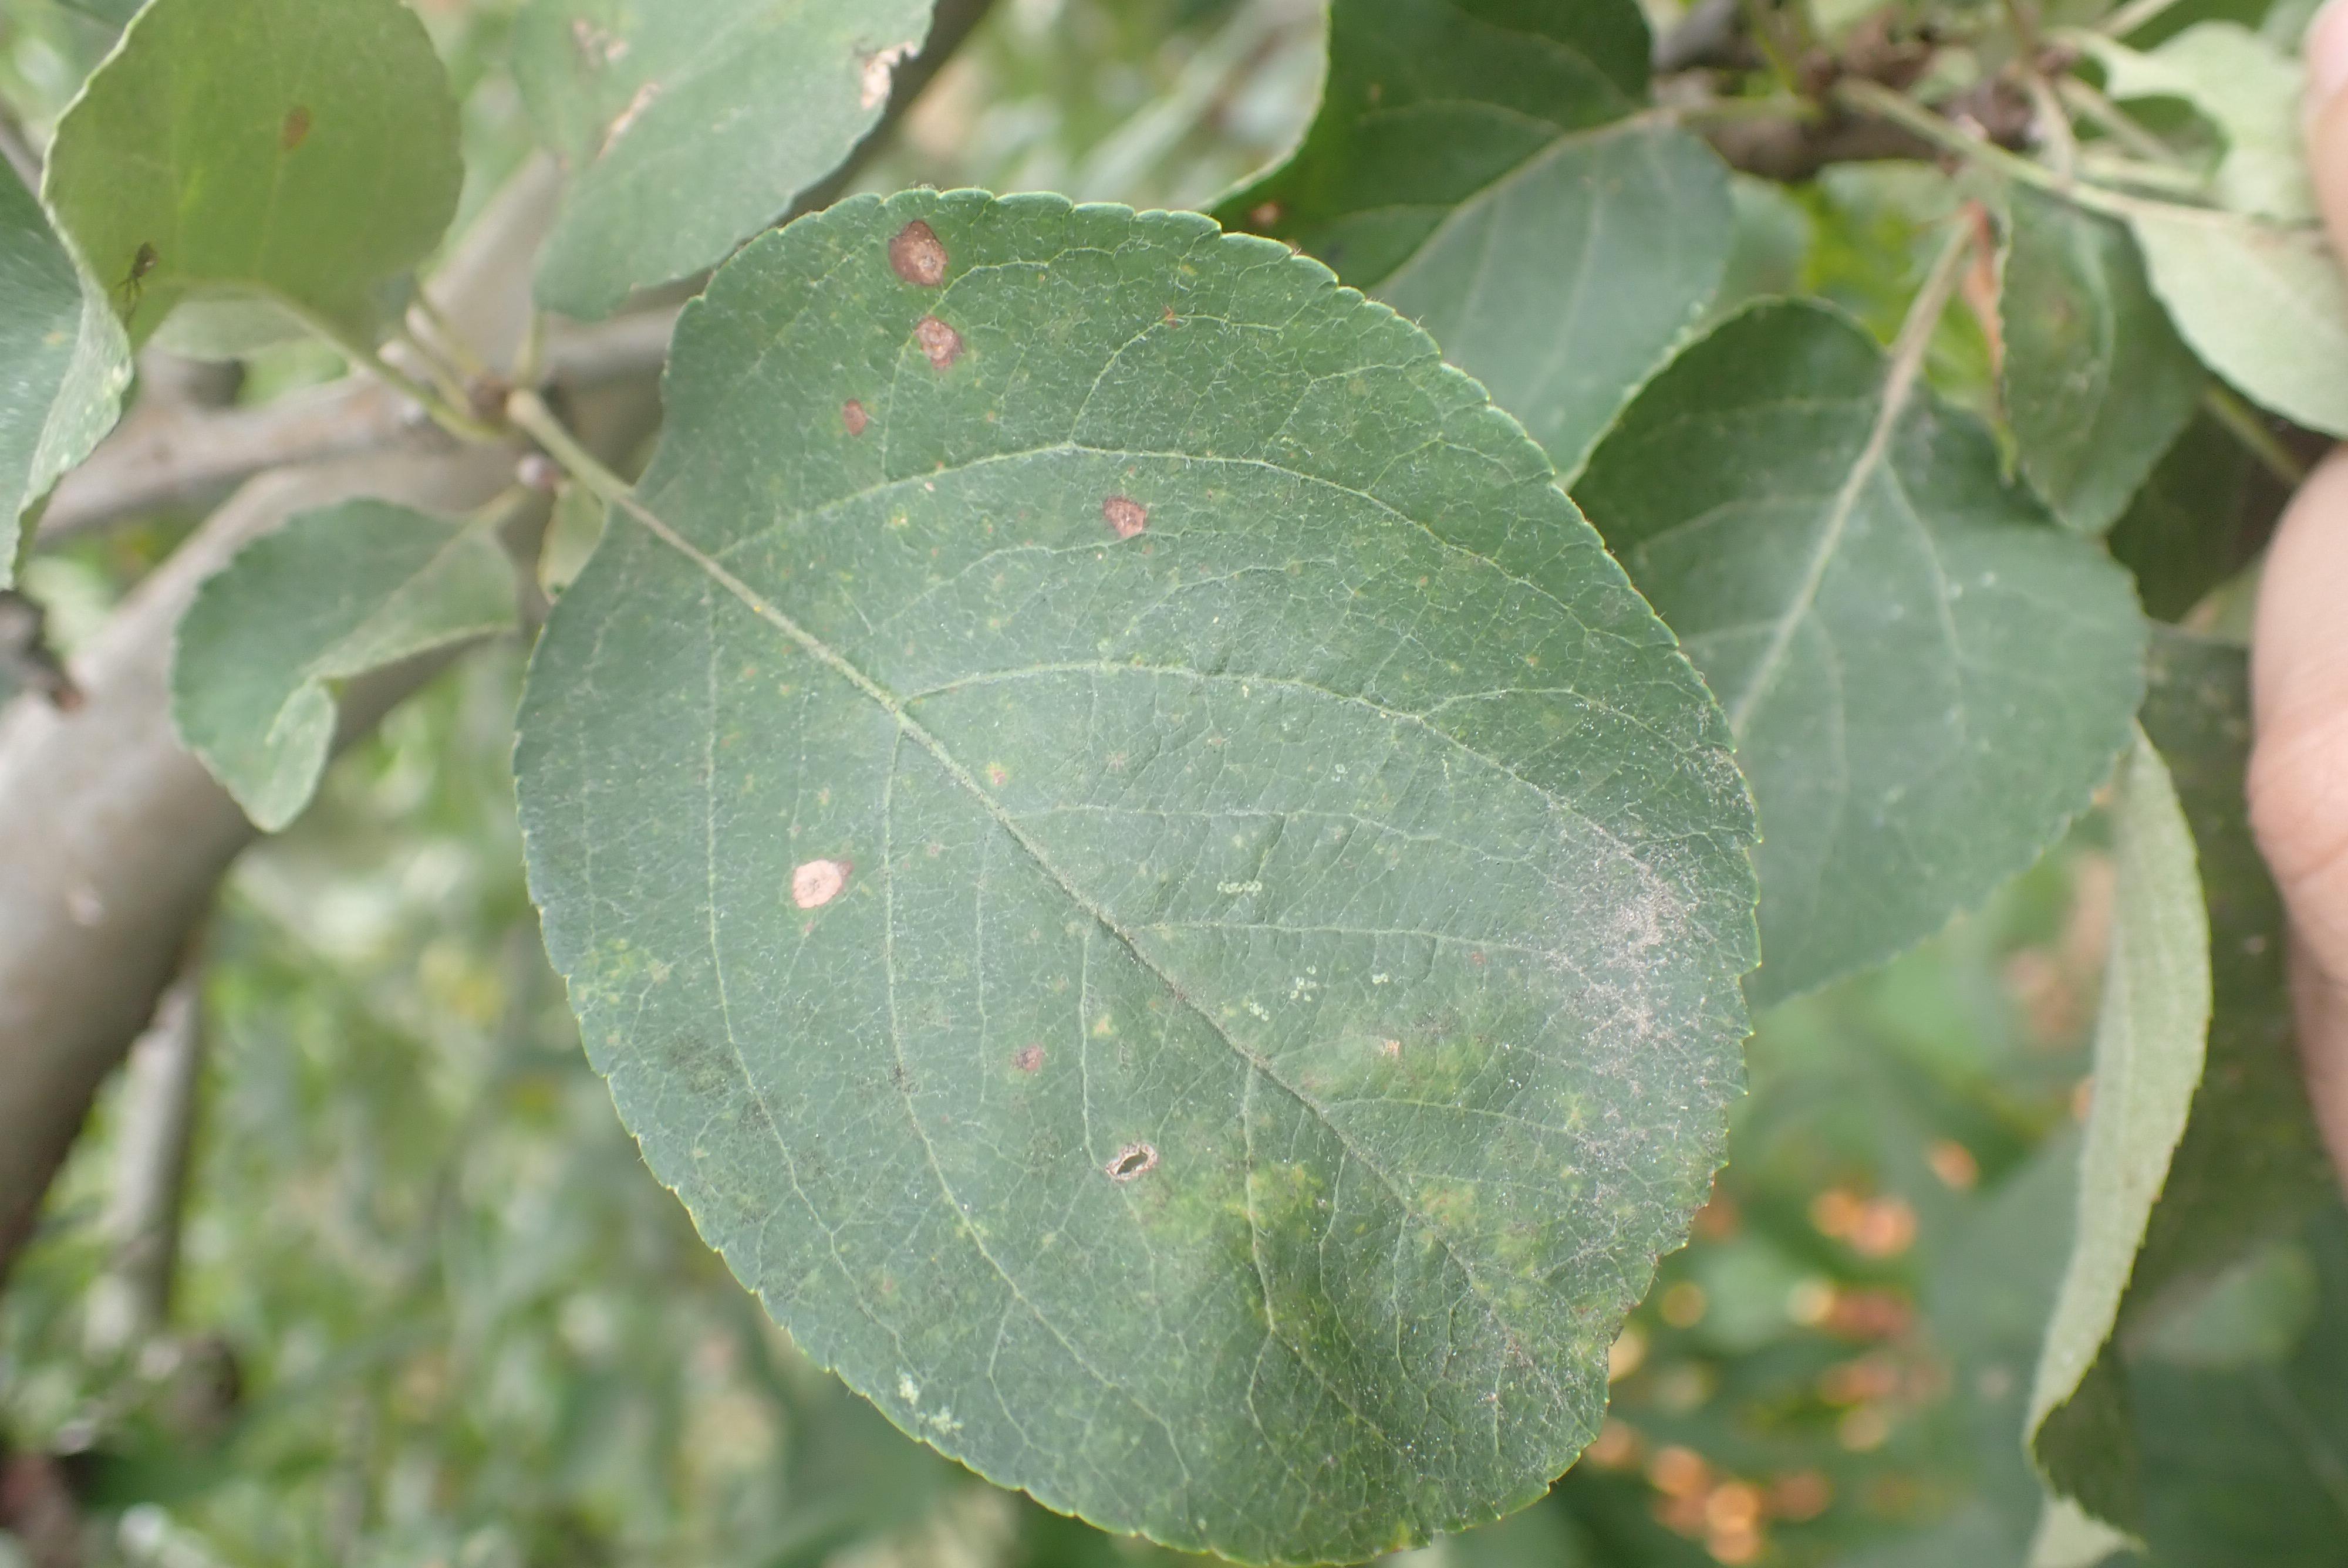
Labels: scab, frog_eye_leaf_spot